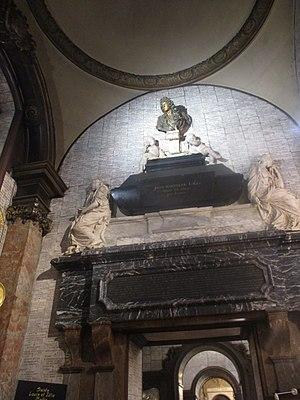
Cénotaphe de Lully à la basilique ND des Victoires (Paris Ier).
Jean-Baptiste Lully né à Florence le 28 novembre 1632 et mort à Paris le 22 mars 1687, est un compositeur et violoniste de la période baroque, d'origine italienne, actif en France sous le règne de Louis XIV. Naturalisé français en 1661, il est nommé, la même année, surintendant de la musique du roi et l'année suivante maître de musique de la famille royale.